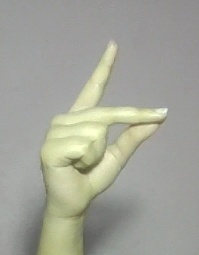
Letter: ta